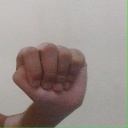
अक्षर: ठ